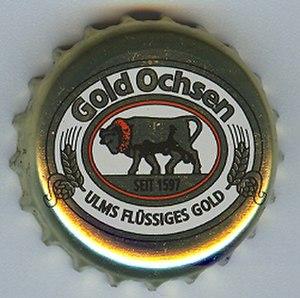
Brauerei Gold Ochsen est une brasserie à Ulm.